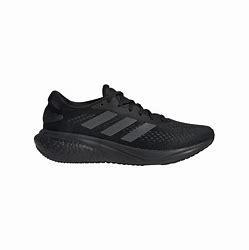
Brand: Adidas
Model: Supernova Lauf